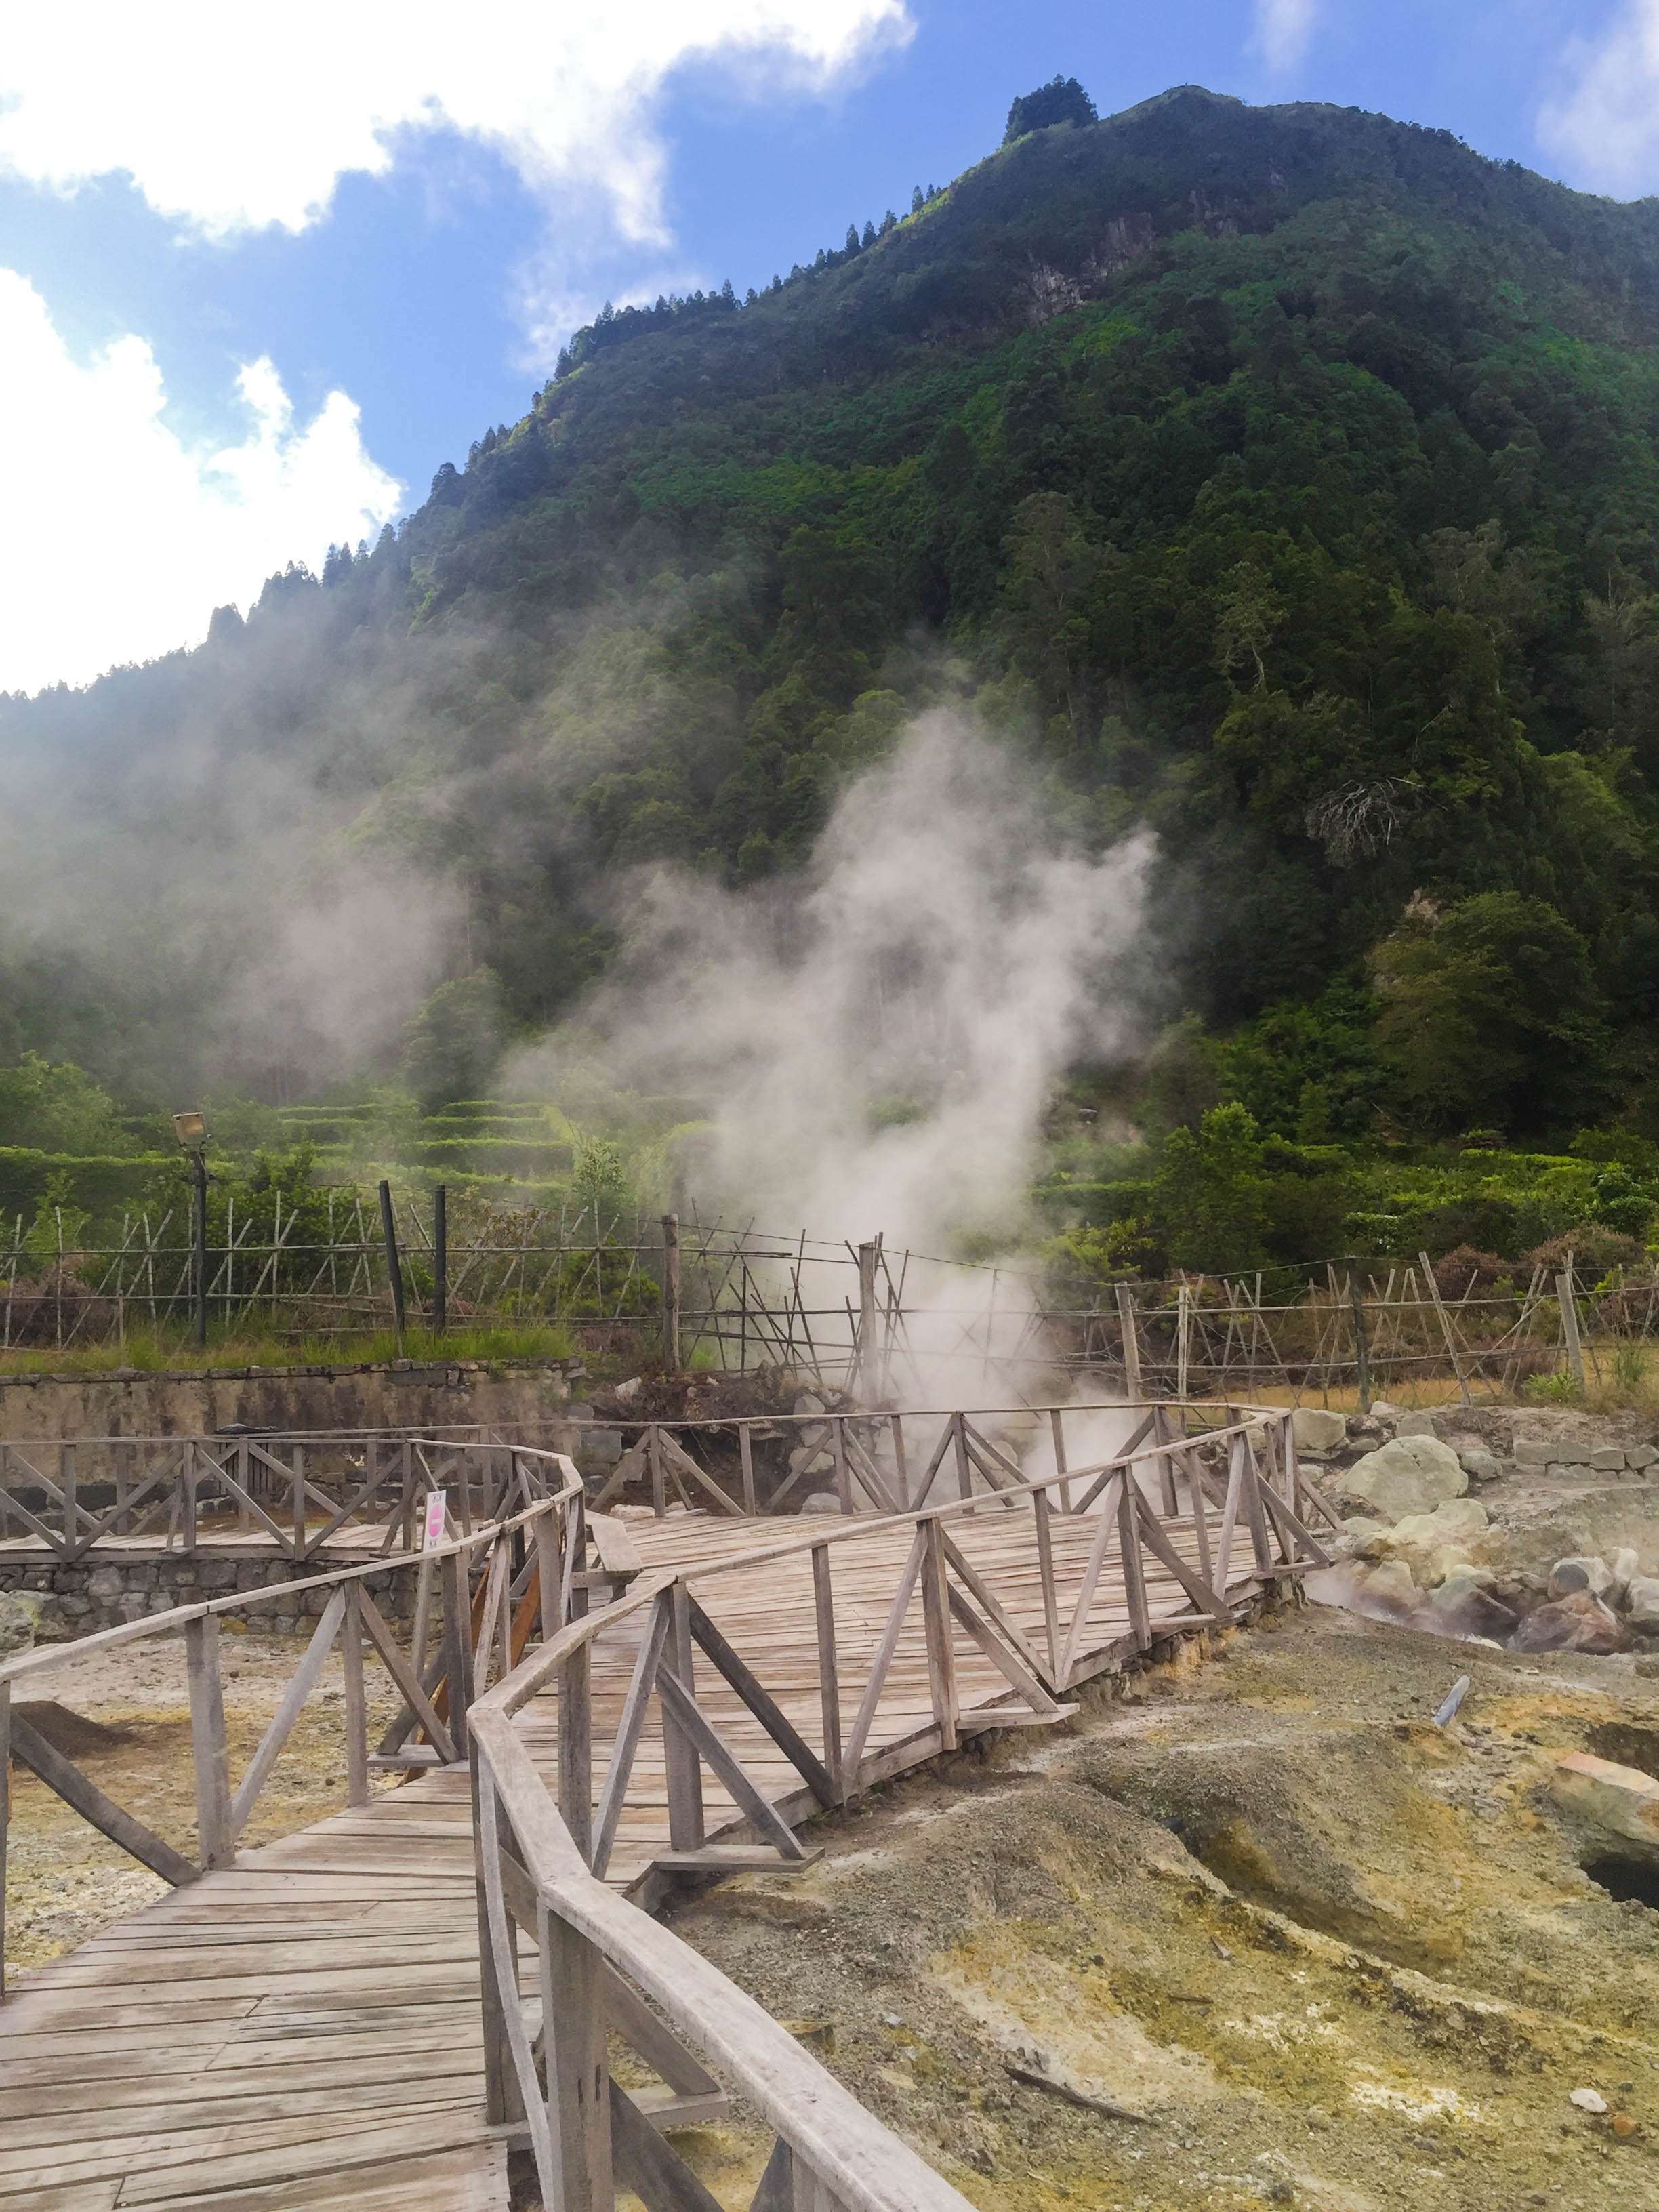
mountain, green, volcano, water feature, landform, sao miguel, azores islands